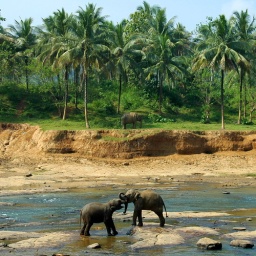
Orphaned elephants playing in a river during bath time.Pinnewela Elephant Orphanage, Sri Lanka31 December 2007